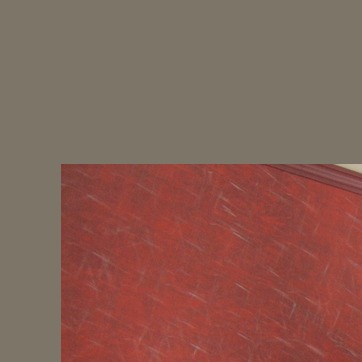
Material: wallpaper